Religion in Gabon

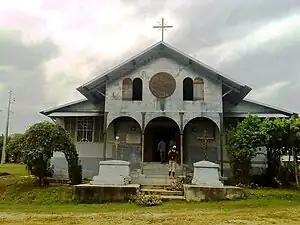

Christianity is the predominant religion in Gabon, with significant minorities of the adherents of Islam and traditional faiths.